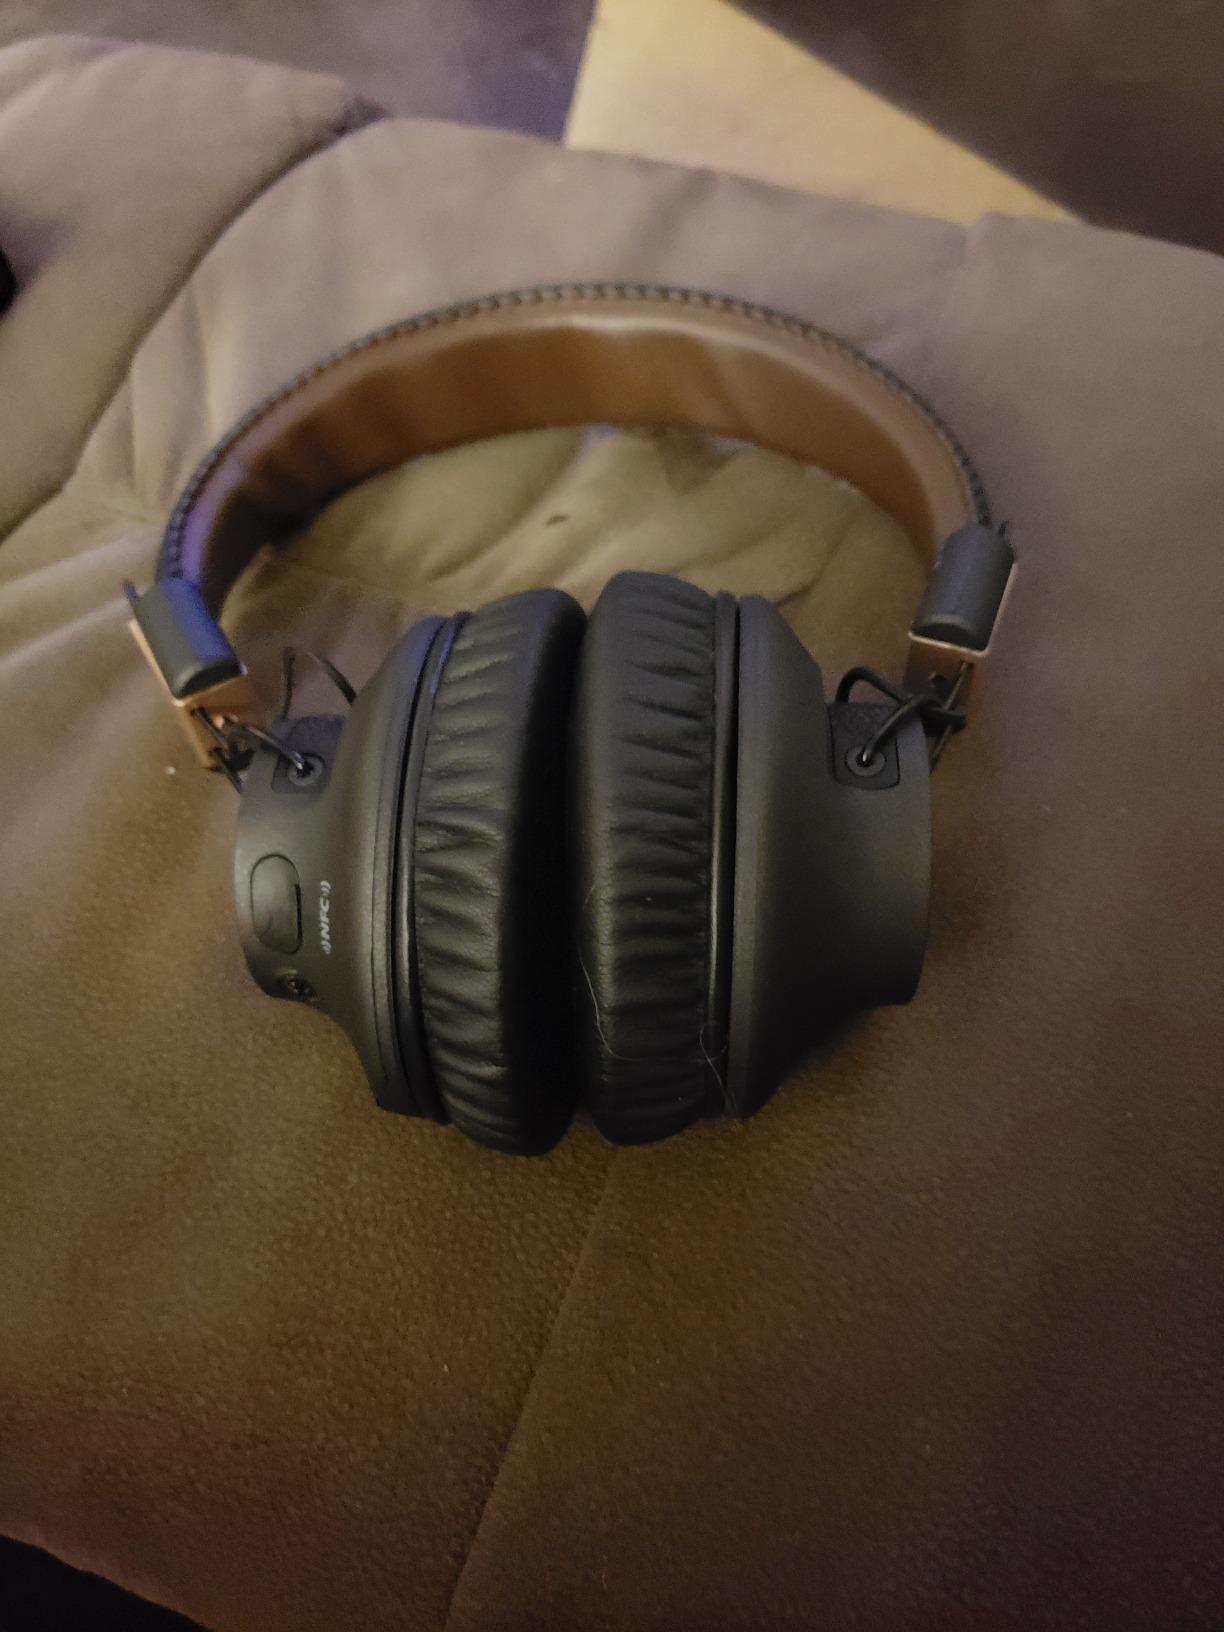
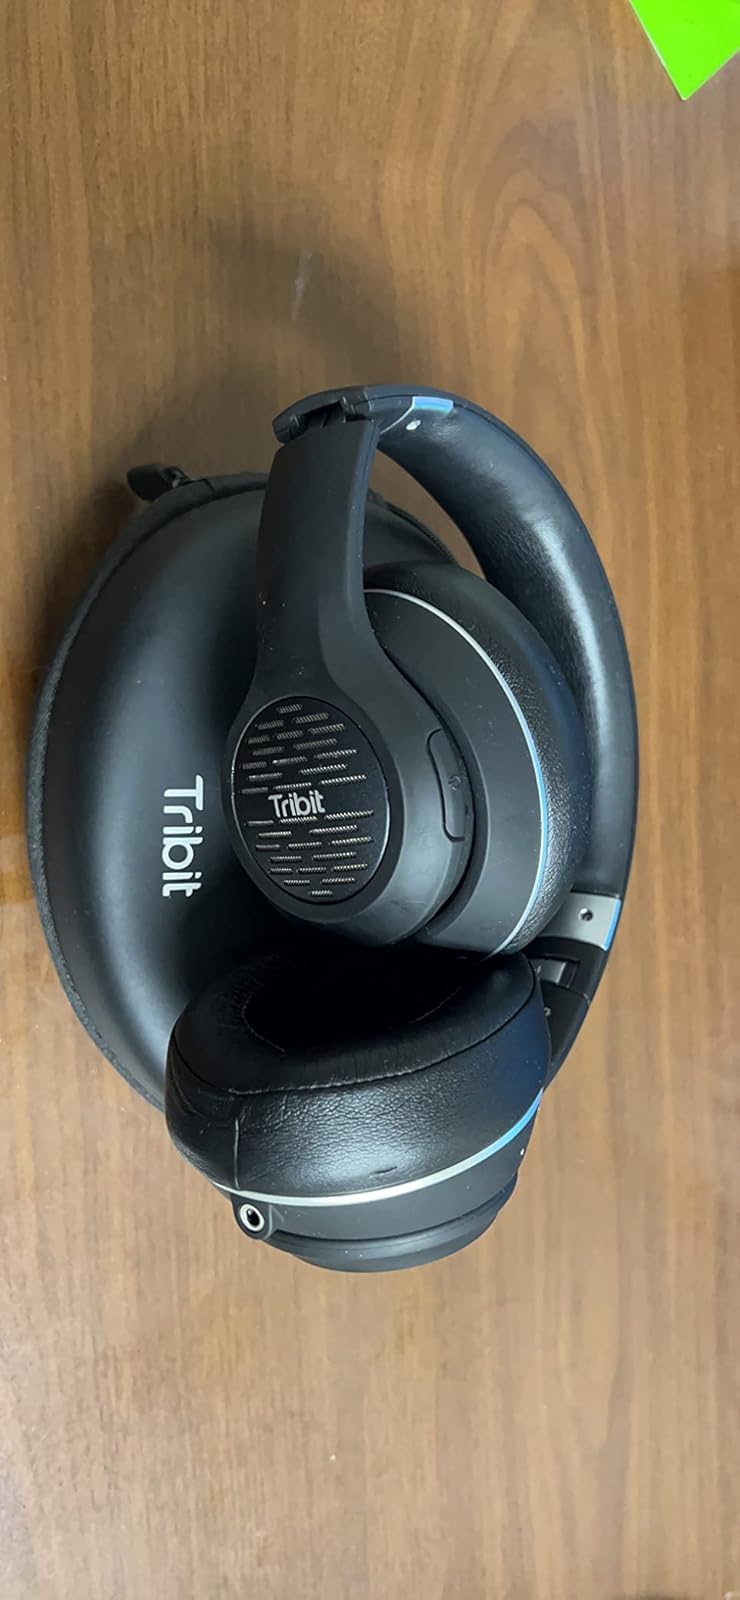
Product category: headphones
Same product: no